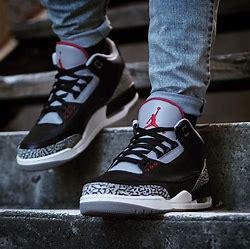
Brand: Jordan
Model: 3 Retro